SilverFast

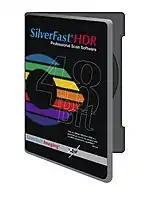
SilverFast HDR

SilverFast is supplied configured for the specified scanner model. If several scanners are operated, it is therefore necessary to purchase a corresponding number of additional licenses. Upgrade rates are also offered when purchasing a new scanner.